Frank Robinson

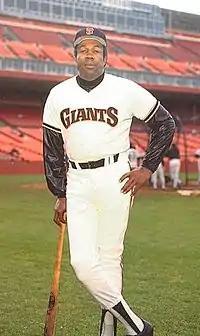
Robinson as manager of the San Francisco Giants in 1983

Robinson was fired by the Orioles in May 1991. After he had spent some years known in baseball as the Director of Discipline, Robinson was chosen by Major League Baseball to manage the Montreal Expos in February 2002, which MLB owned at that time. The Expos, who had losing records in the five previous seasons, finished the 2002 and 2003 seasons with 83–79 records. The Expos then next slumped to a 67–95 record in 2004, their final season before relocation to Washington, D.C.